Kelasuri Wall

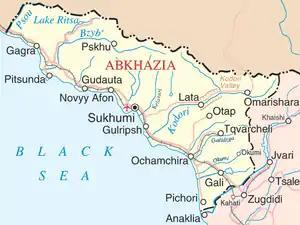
The wall begins near the mouth of Kelasuri and ends on the right bank of Enguri

The wall begins near the mouth of Kelasuri River where the ruins of a large tower remained. It goes to the east crossing Kodori River near Tsebelda fortress, then passes near Tkvarcheli and terminates near the village of Lekukhona on the right bank of Enguri.